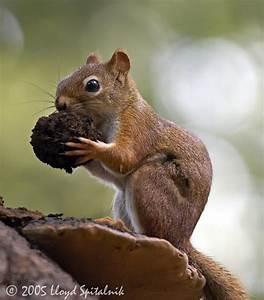
squirrel